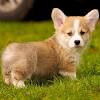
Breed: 205-n000029-Pembroke